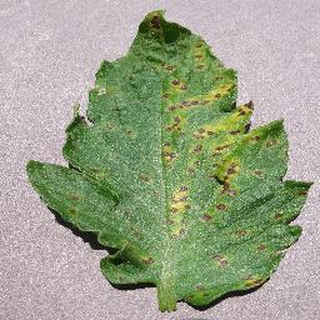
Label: tomato_septoria_leaf_spot